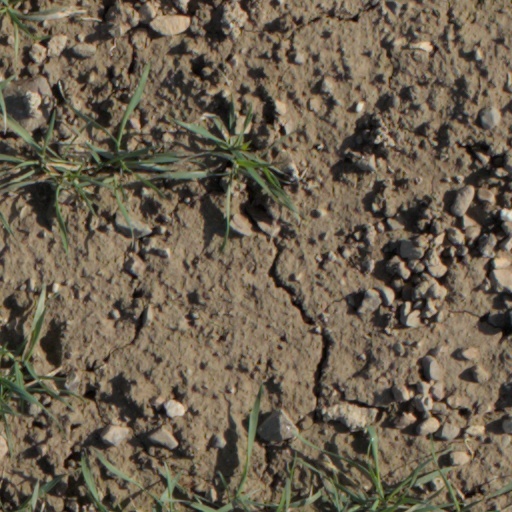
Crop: wheat